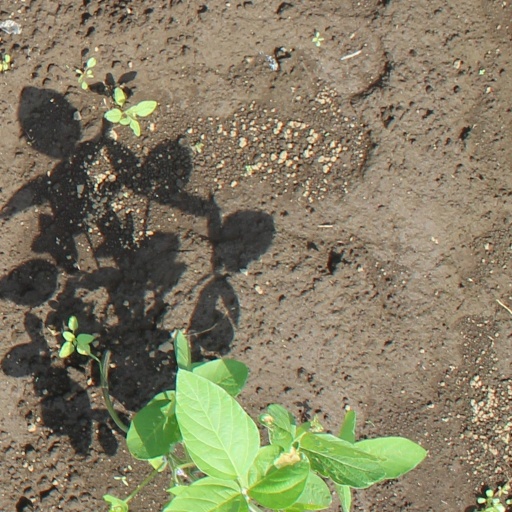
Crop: soybean